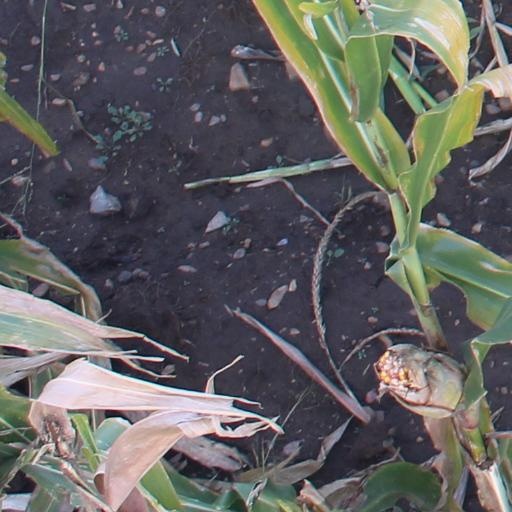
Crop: maize; corn